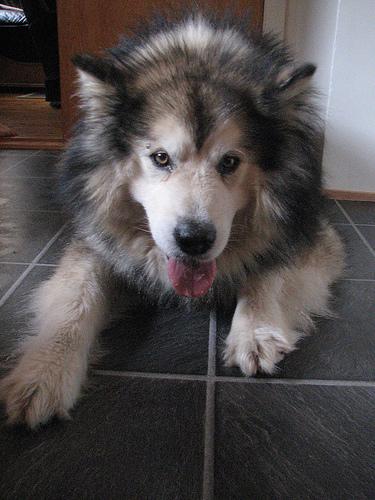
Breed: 1324-n000004-malamute